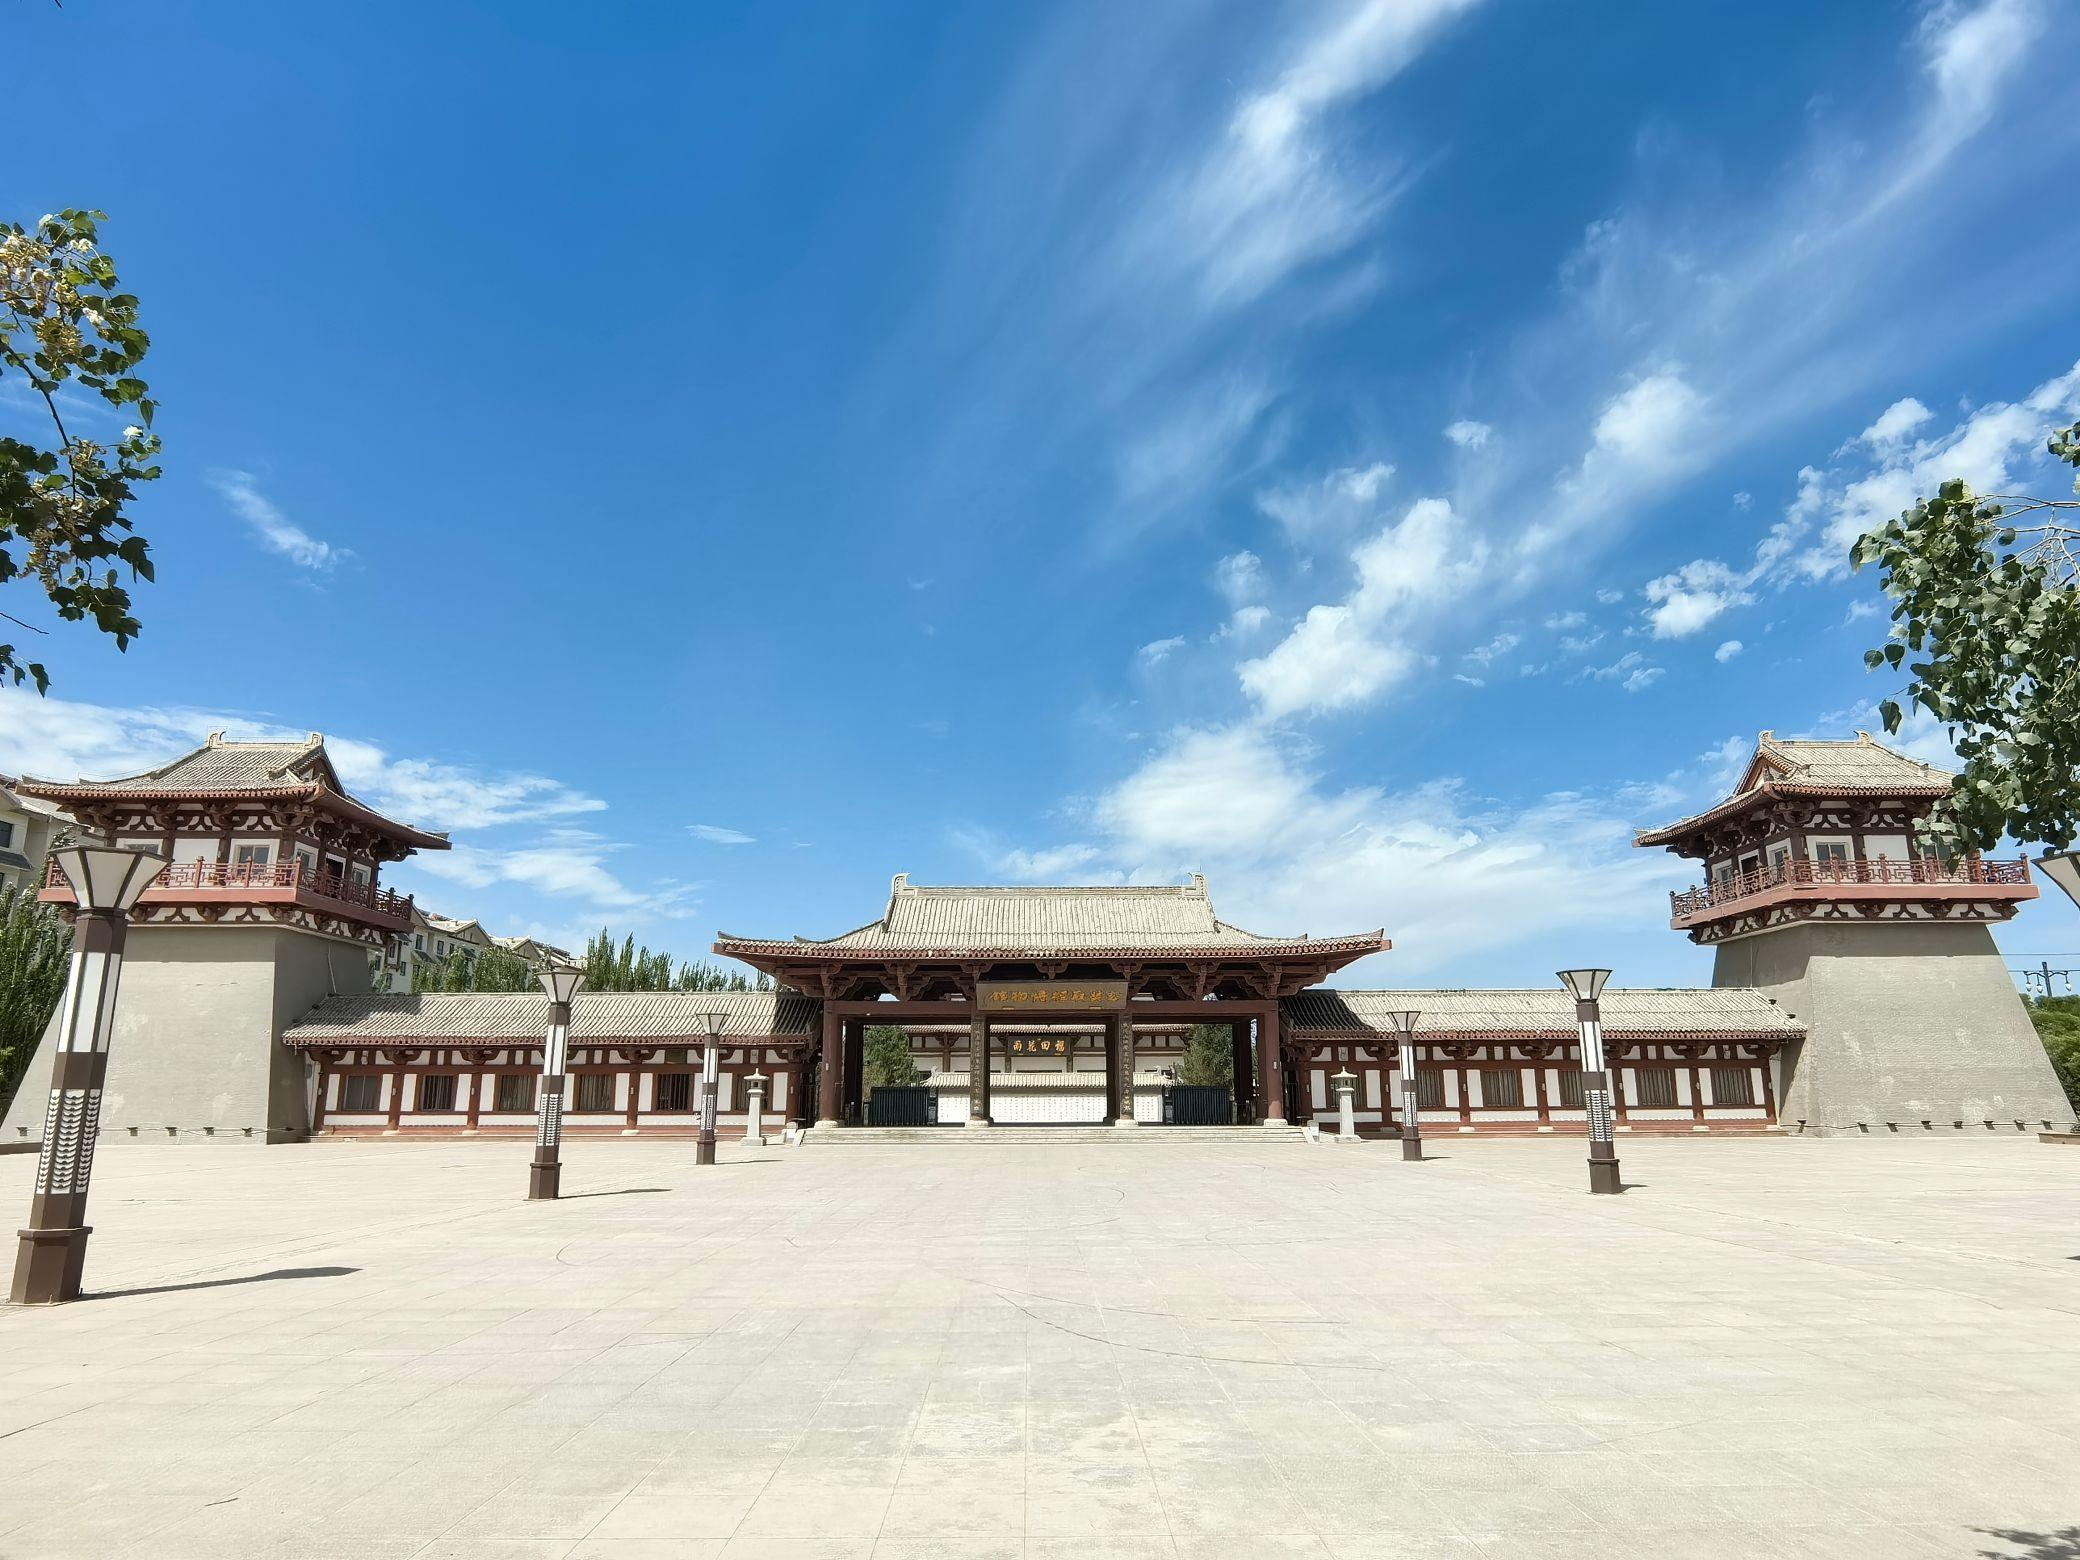
地标名称：玄奘取经博物馆
所在城市：酒泉市·瓜州县